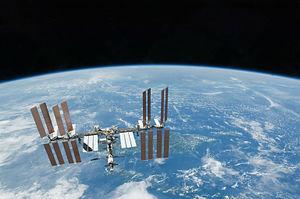
En mécanique céleste et en mécanique spatiale, une orbite est la courbe fermée représentant la trajectoire que dessine, dans l'espace, un objet céleste sous l'effet de la gravitation et de forces d'inertie. Une telle orbite est dite périodique. Dans le Système solaire, la Terre, les autres planètes, les astéroïdes et les comètes sont en orbite autour du Soleil. De même, des planètes possèdent des satellites naturels en orbite autour d'elles. Des objets artificiels, comme les satellites et les sondes spatiales sont en orbite autour de la Terre ou d'autres corps du système solaire.
La microgravité, dans le domaine de l'astronautique, est l'état d'un corps tel que l'ensemble des forces d'origine gravitationnelle auxquelles il est soumis possède une résultante très faible par rapport à la pesanteur à la surface de la Terre.